Luigi Colani

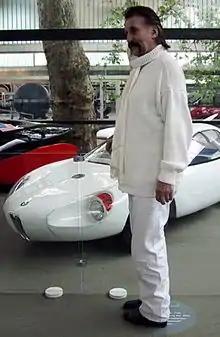
Luigi Colani in front of his BMW 700 in the exhibition "COLANI – Das Lebenswerk" (Karlsruhe) in 2004

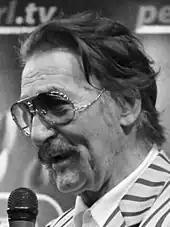
Colani in 2013 at the trade fair IFA Berlin in Germany.

Luigi Colani (born Lutz Colani; 2 August 1928 – 16 September 2019) was a German industrial designer.